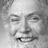
Emotion: happy